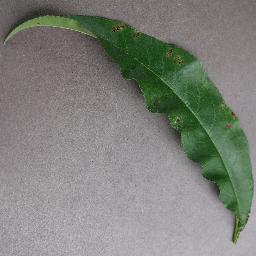
Label: Peach___Bacterial_spot